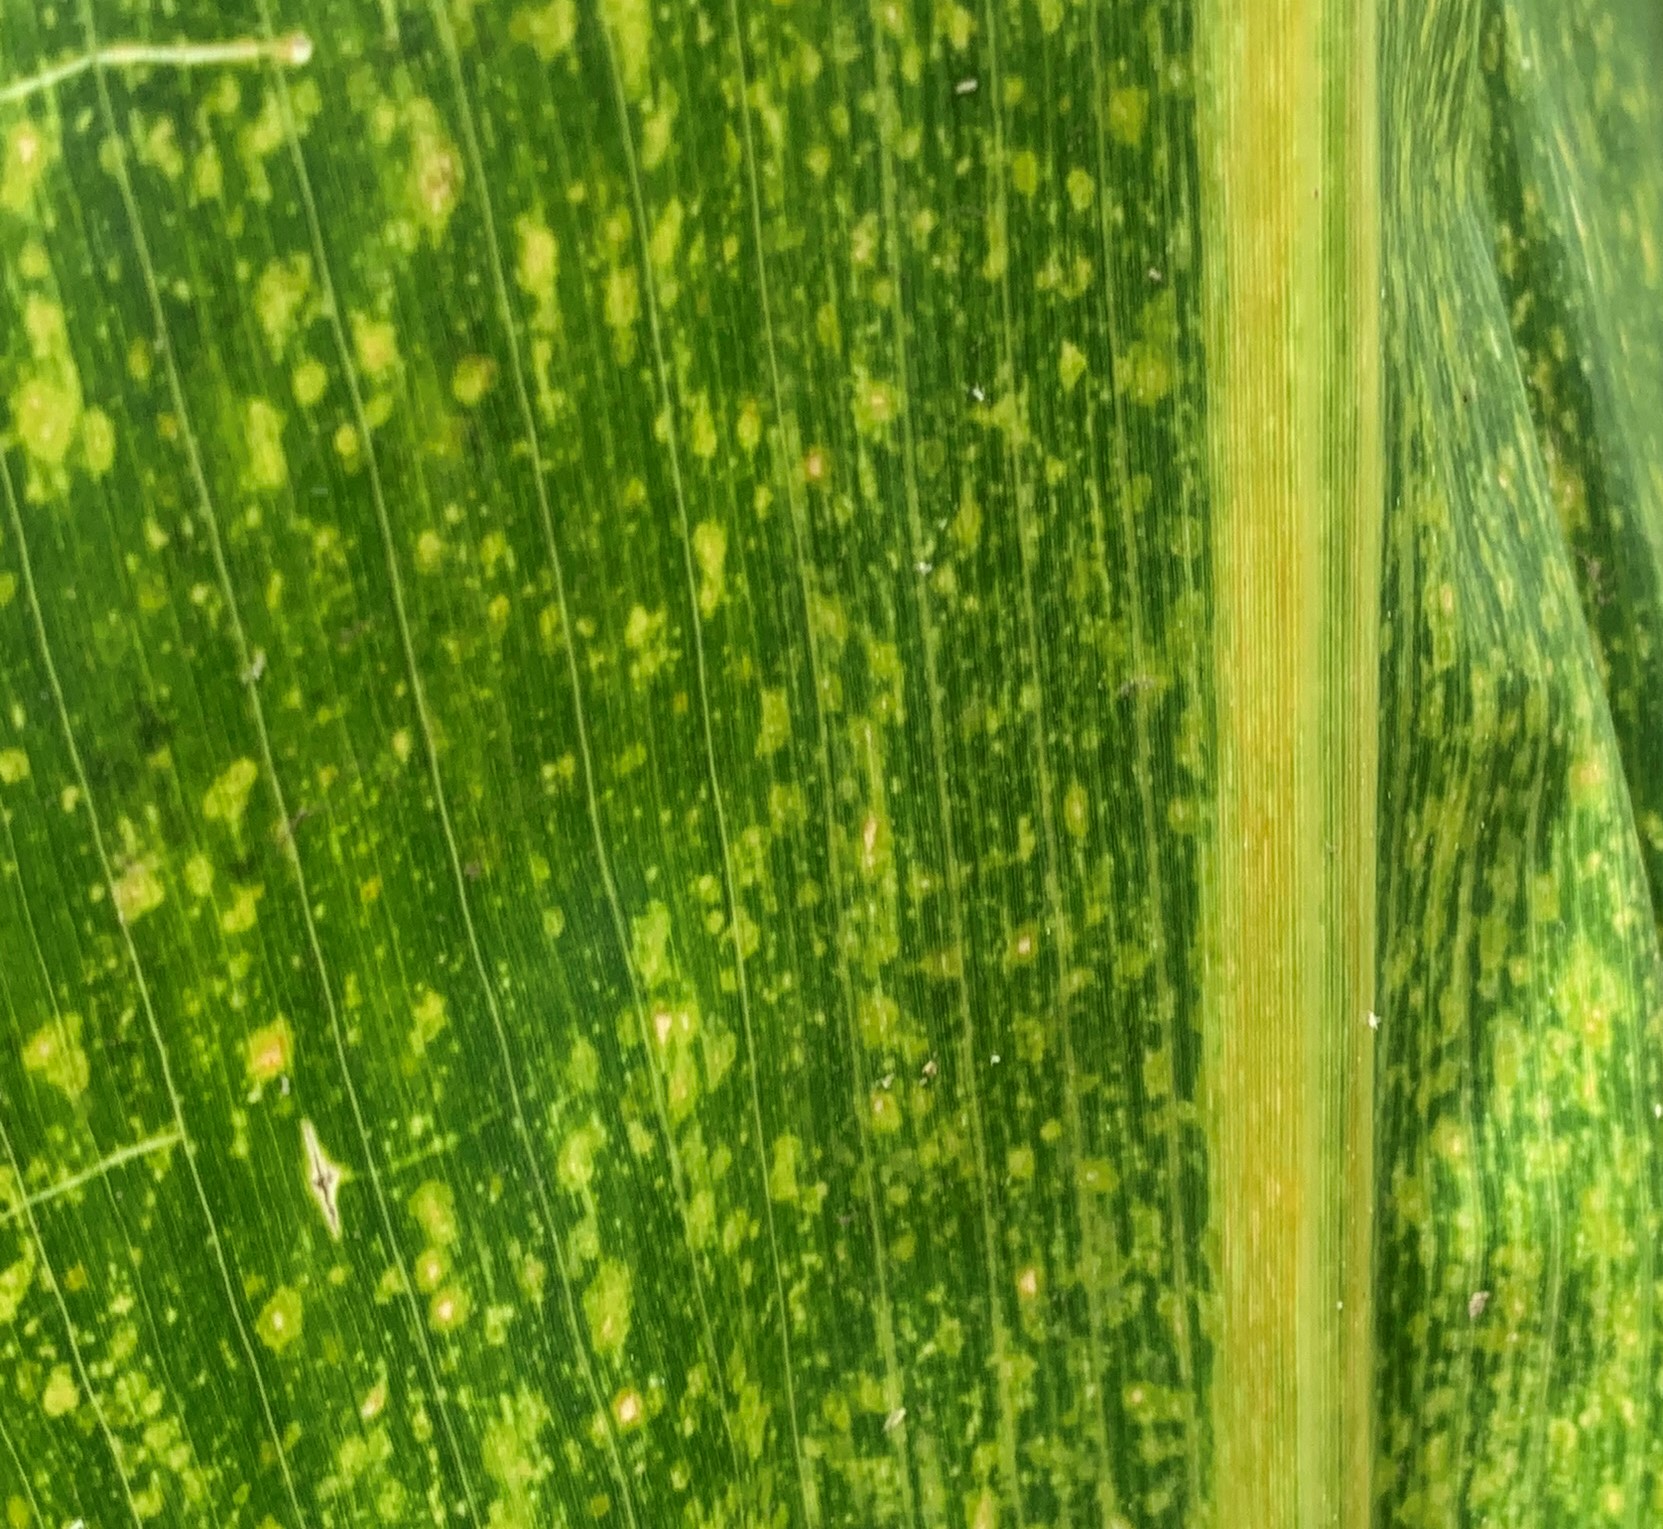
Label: MLN